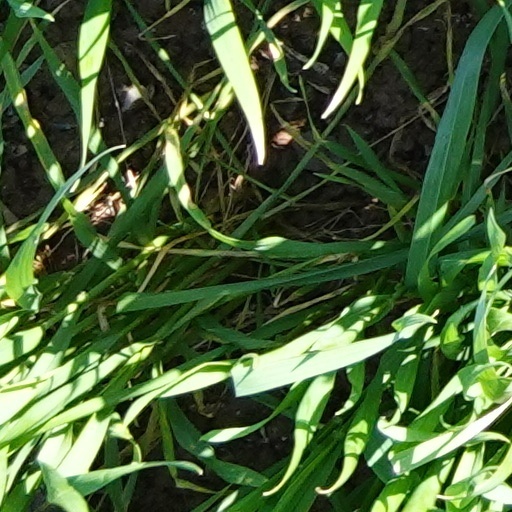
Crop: wheat